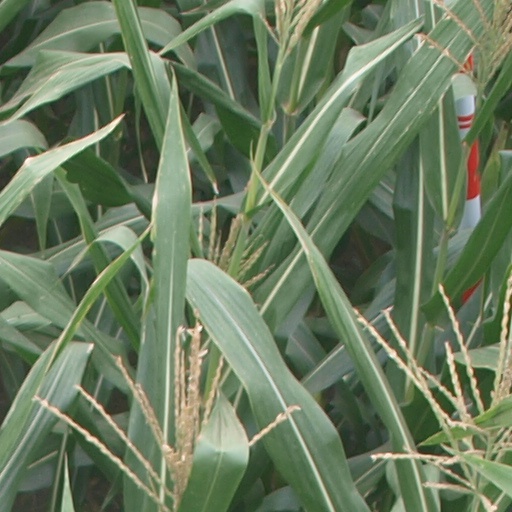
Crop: maize; corn